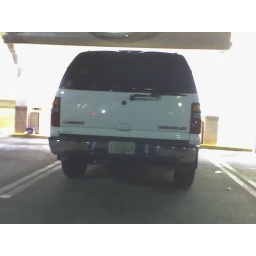
can barely read it in this pic but the orange plus RGY makes this plate say ORGY